Multidimensional discrete convolution

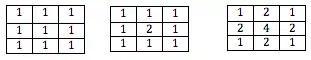
Impulse Responses of Typical Multidimensional Low Pass Filters

In addition to filtering out spectral content, the multidimensional convolution can implement edge detection and smoothing. This once again is wholly dependent on the values of the impulse response that is used to convolve with the input image. Typical impulse responses for edge detection are illustrated below.